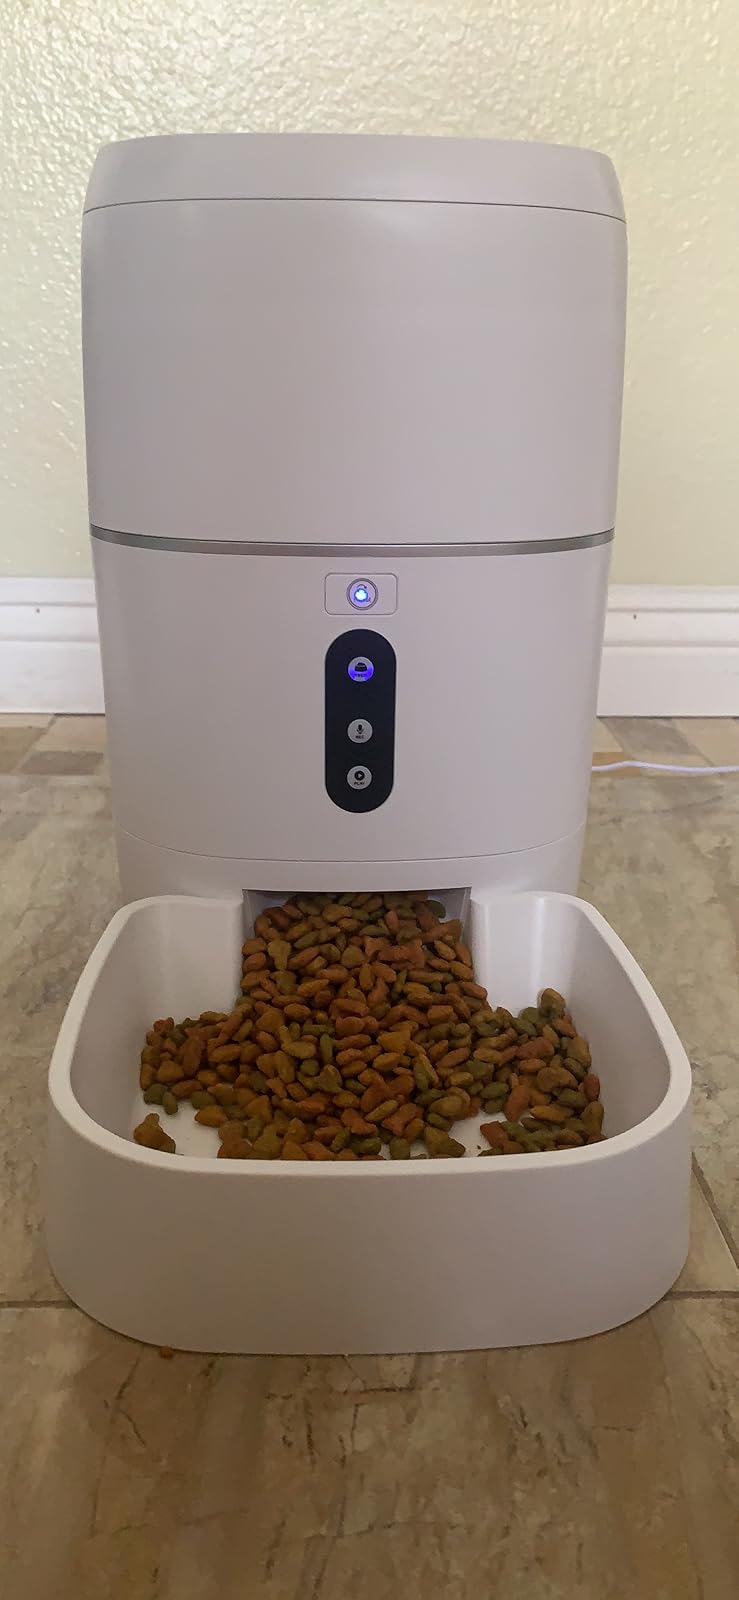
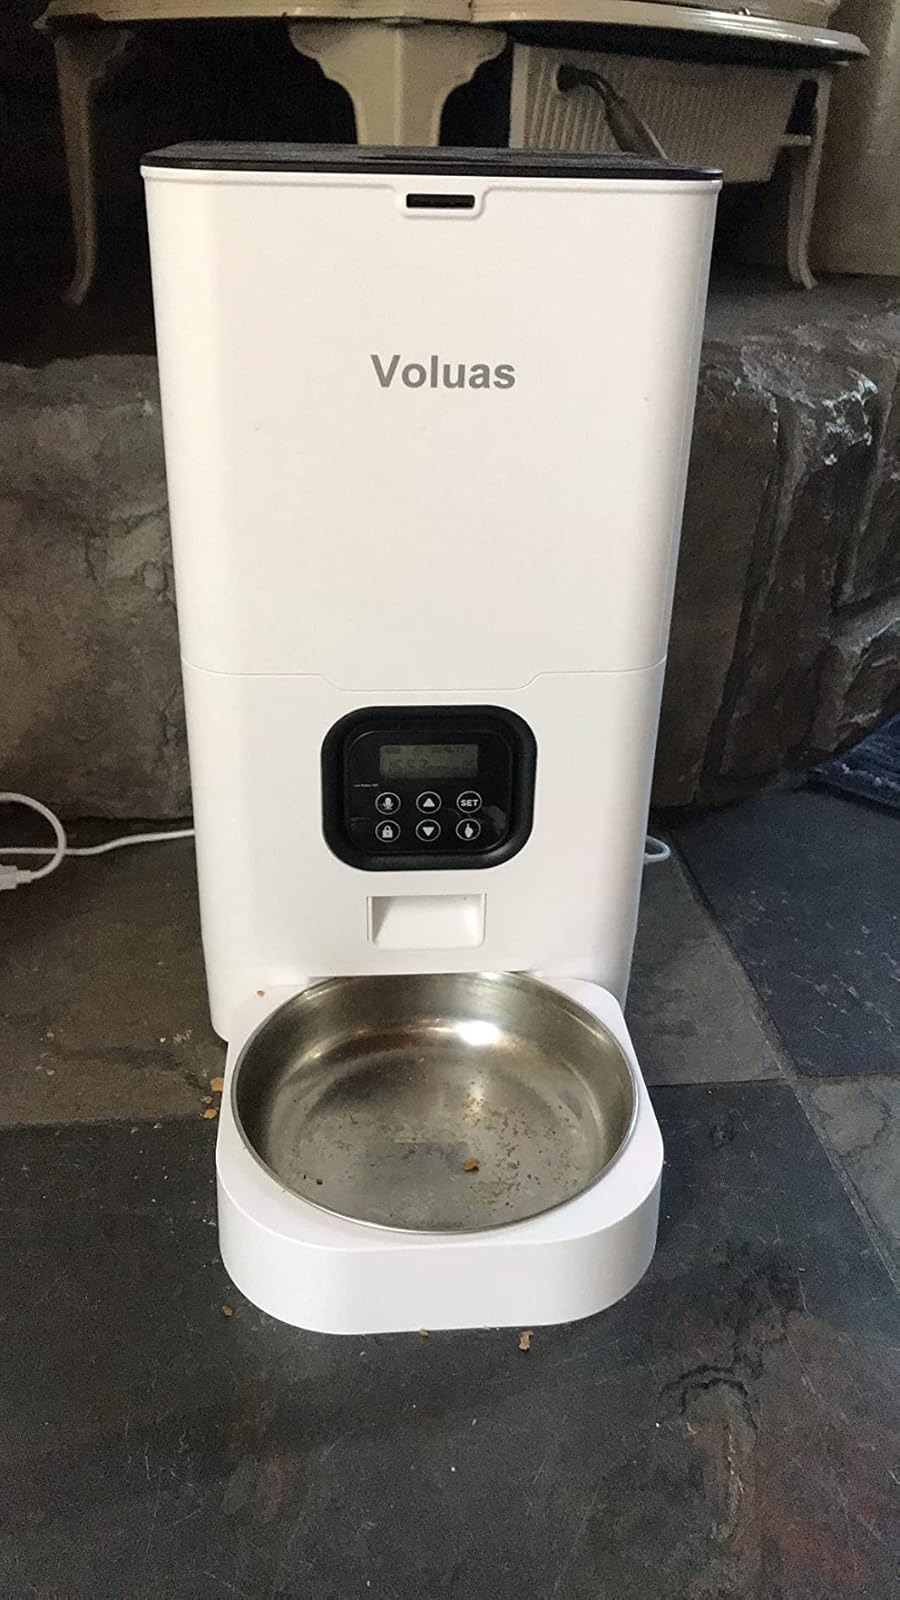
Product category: items_feeder
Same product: no